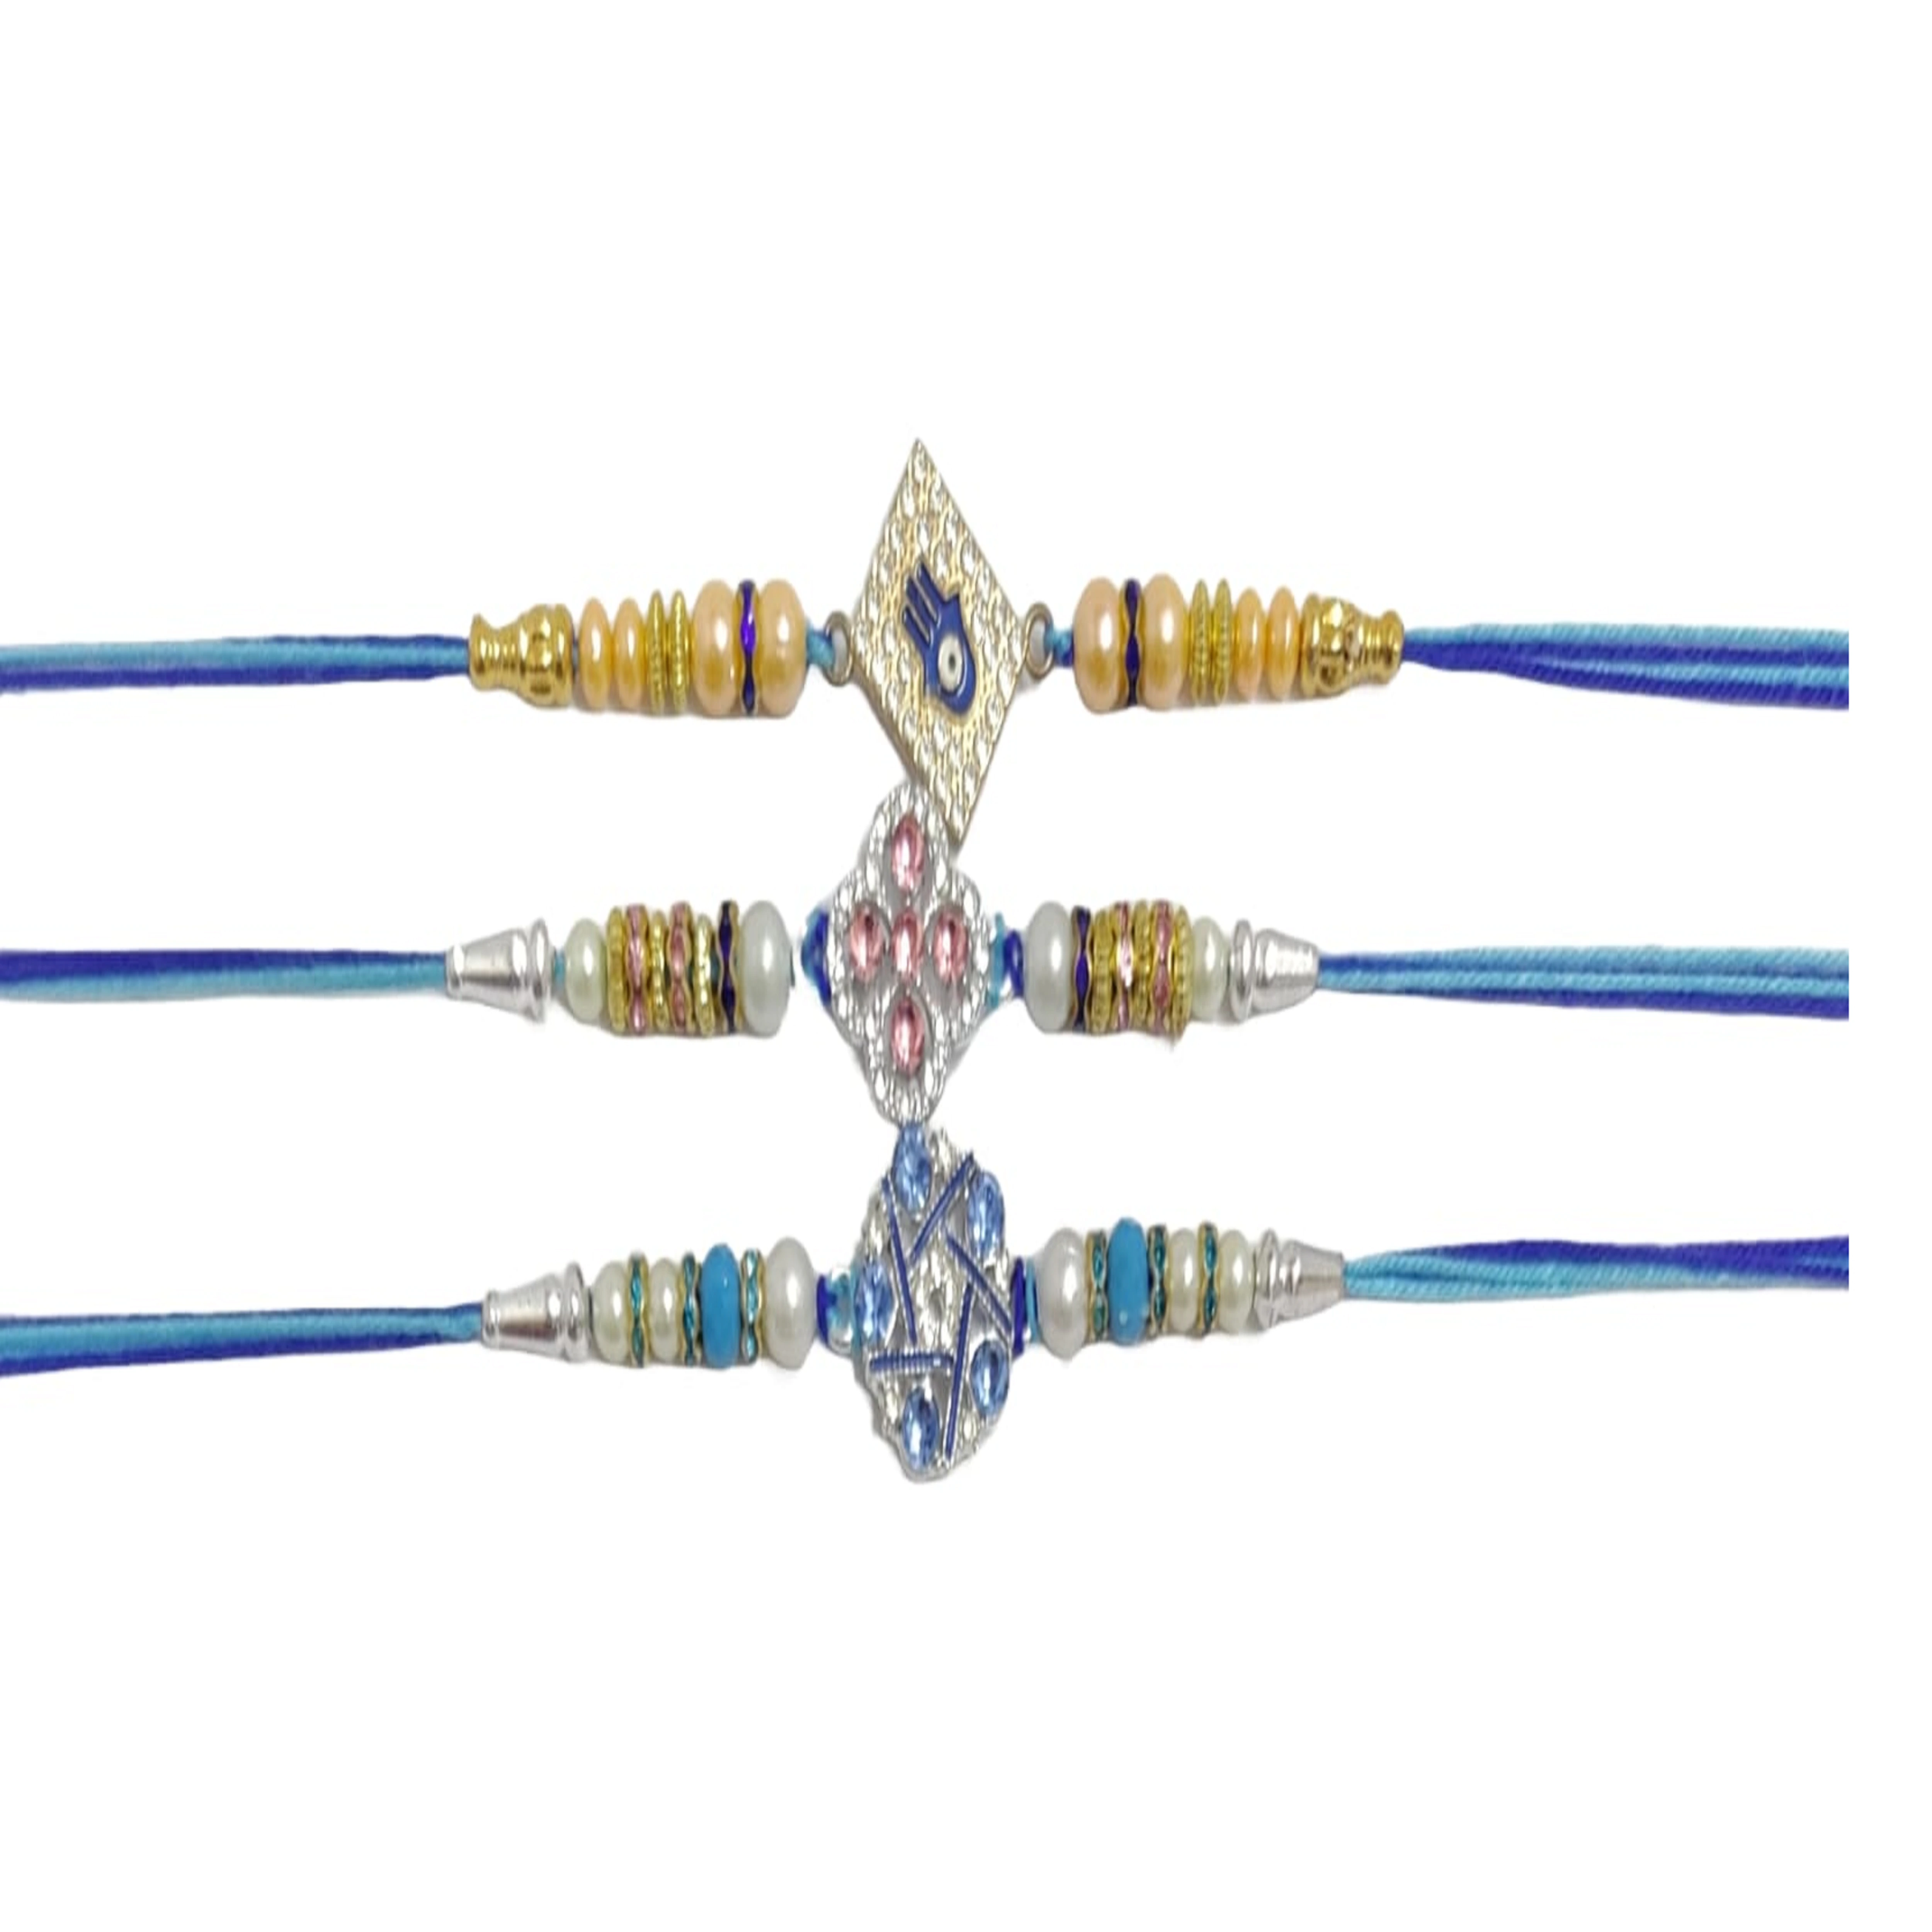
BHAIYA BHABHI RAKHI WITH (PACK OF 3]
Type: Rakhis
Brand: Ritya Creation
Price: Rs. 199
 Gift your brother this wonderful and fabulous looking Rakhi on this Raksha Bandhan and express your love in the most amazing way.High Quality Material Used. The designer patterns in the aesthetic style with shimmering glimpse highlights the true beauty of this traditional threadSend Love To Your Brother With Via Tonkwalas. Acknowledge Your Love For Your Brother By Sending This Beautiful "RAKHI" With A Promise That Your Bond With Him Will Grow Stronger With Each Passing Moment.Best Rakhi Gift For brother | Rakhi | Rakhi for brother| Best Rakshabandhan gifts
Features: Daily Wear Can Be Used On Birthday, Marriage, Engagement, Shadi Any Occassion.,Avoid Heat & Chemicals Like Perfume, Deo, Alchol, Etc.Clean With Dry Cotton Cloth.It Is Advisable To Store Jewellery In A Zip Lock Pouch (Air Tight Pouch)